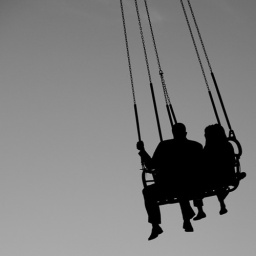
Sitting in a chair in the sky